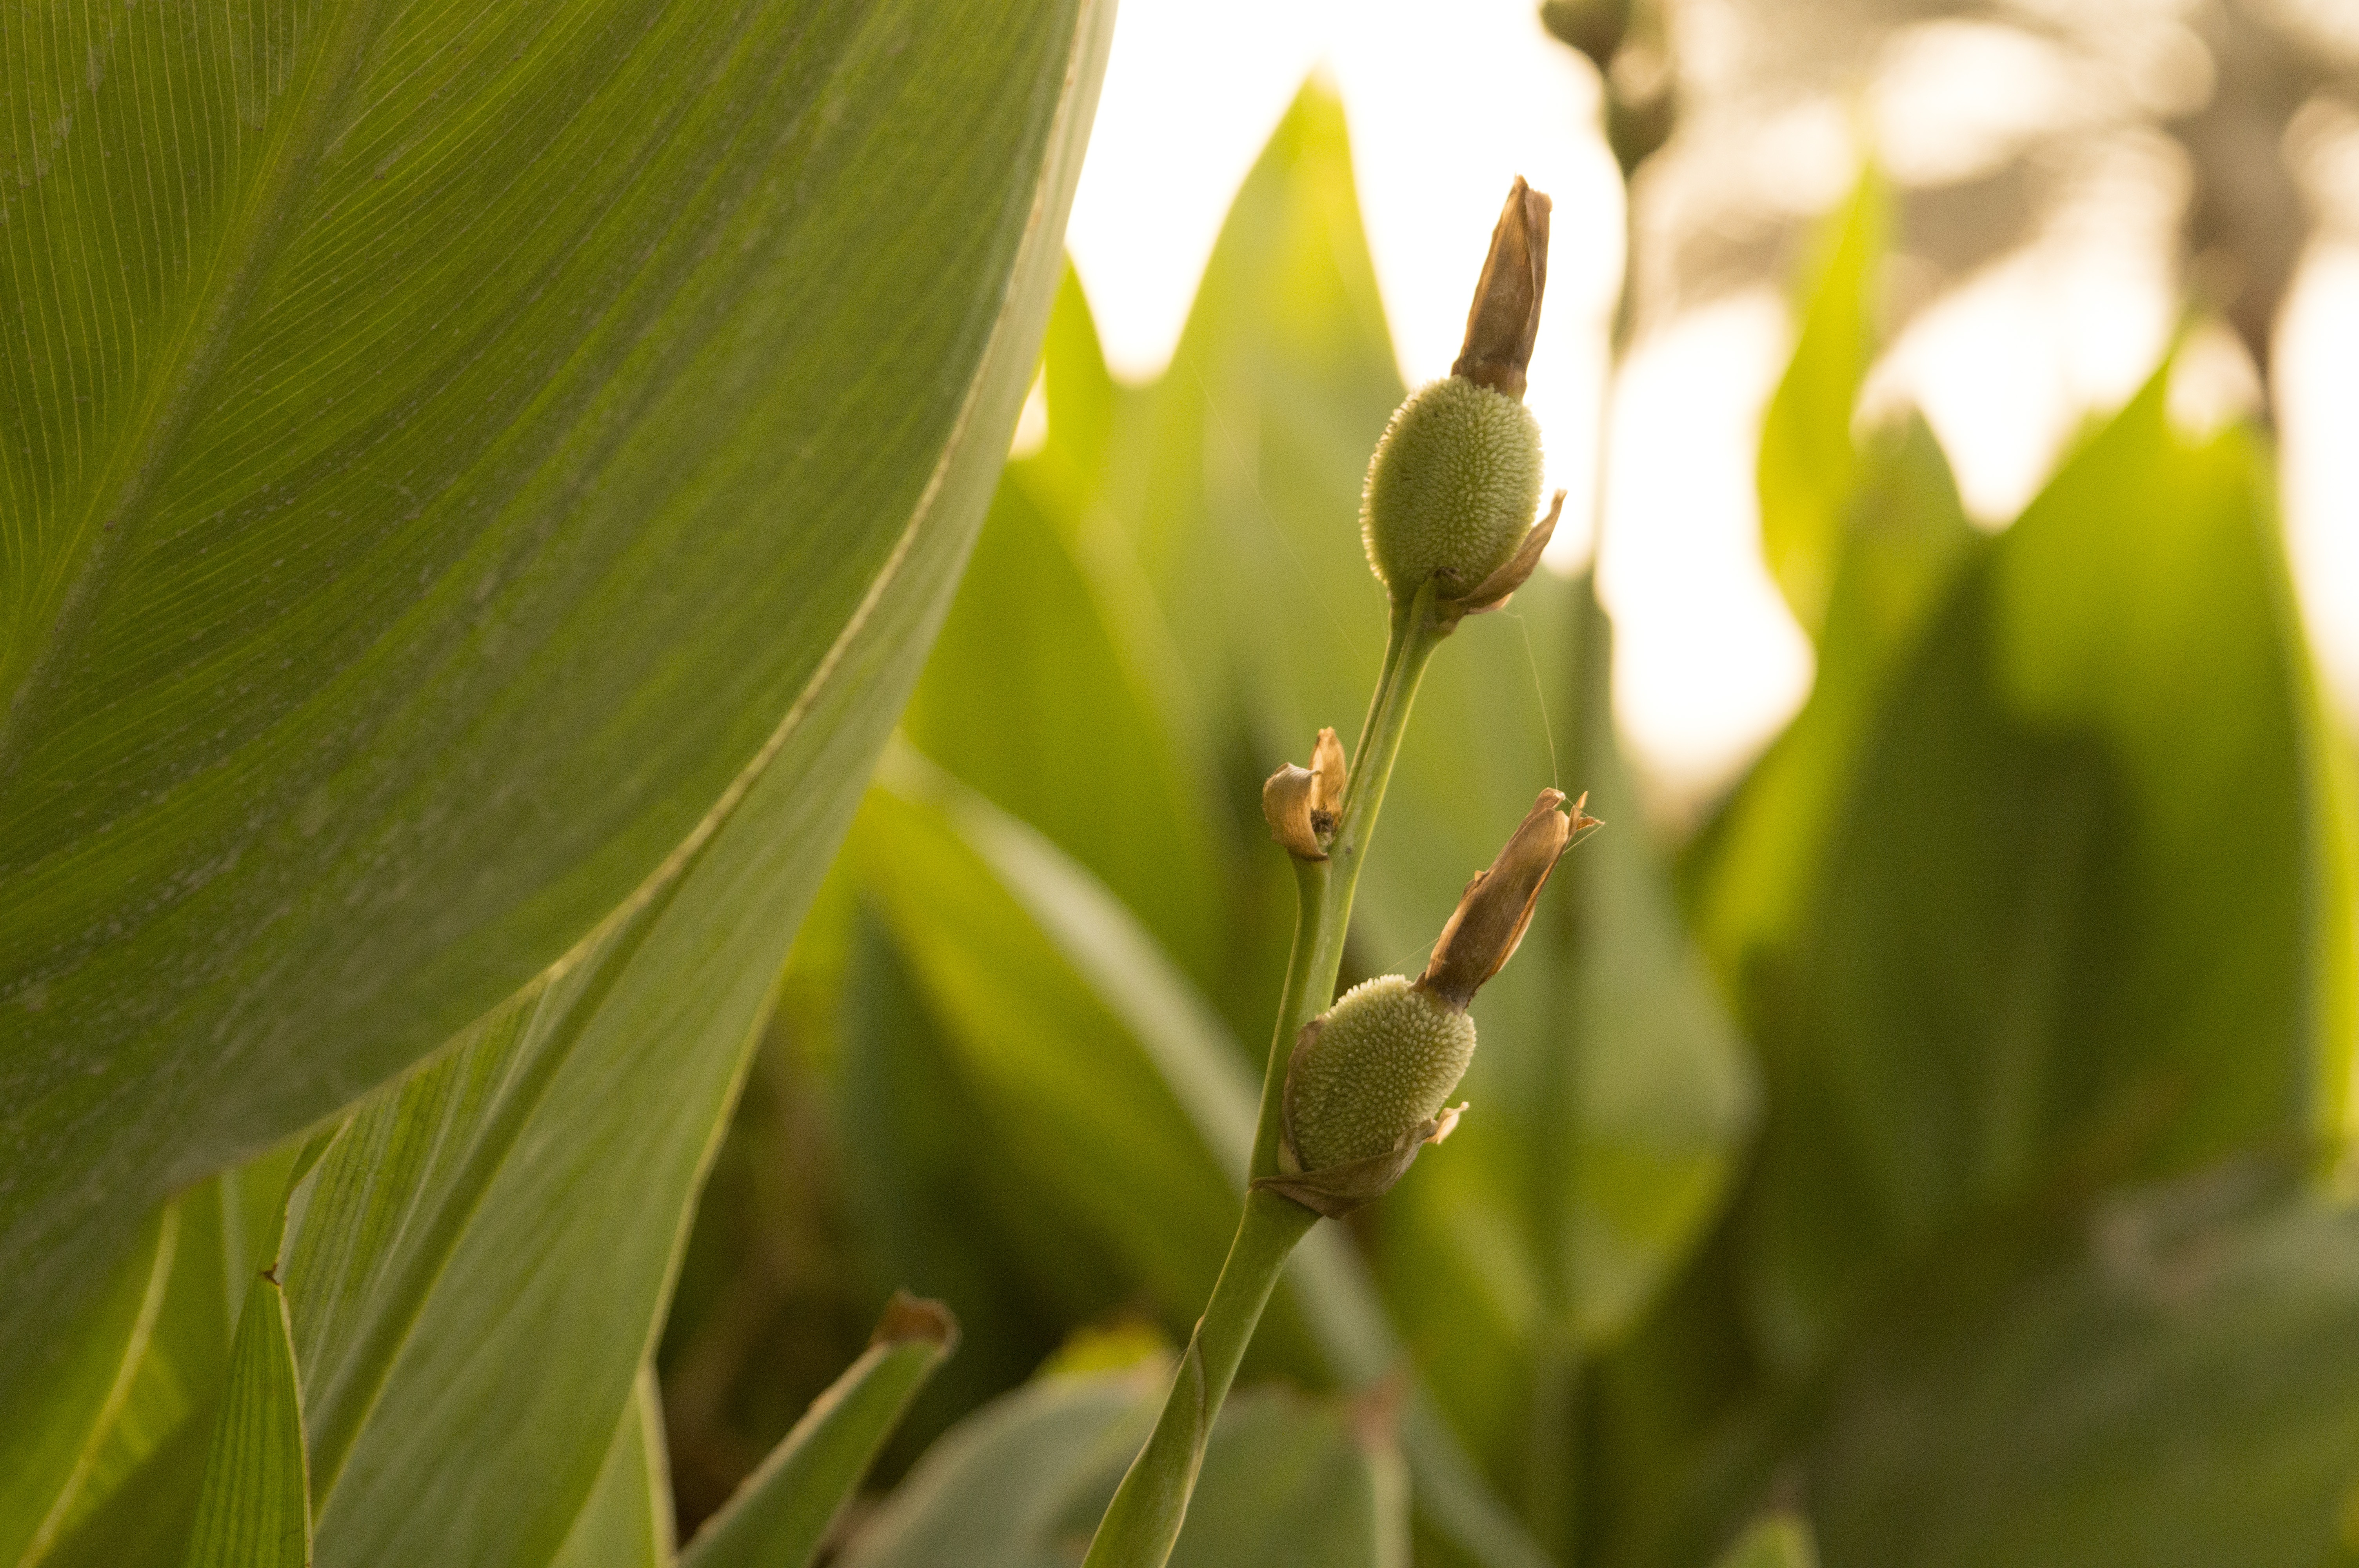
tree, nature, forest, grass, branch, blossom, plant, field, sunlight, leaf, flower, environment, food, green, crop, natural, botany, yellow, agriculture, garden, flora, season, wildflower, close up, beauty, bud, macro photography, natural background, nature backgrounds, green backgrounds, background green, grass family, plant stem